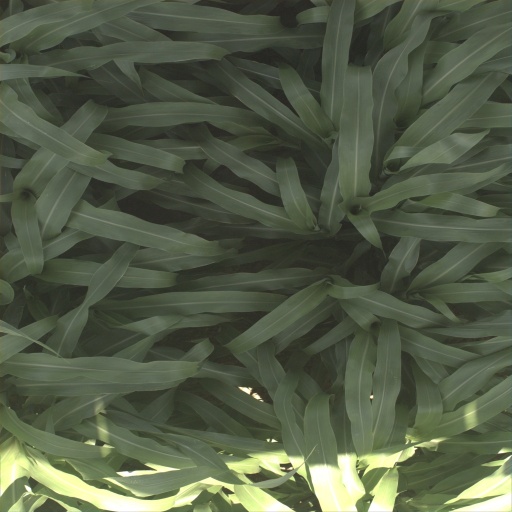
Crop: sorghum